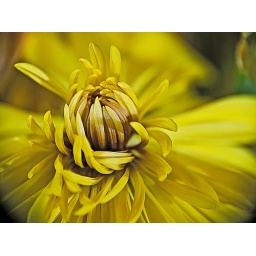
yellow flower shot with sb600, right, triggered by on camera flash